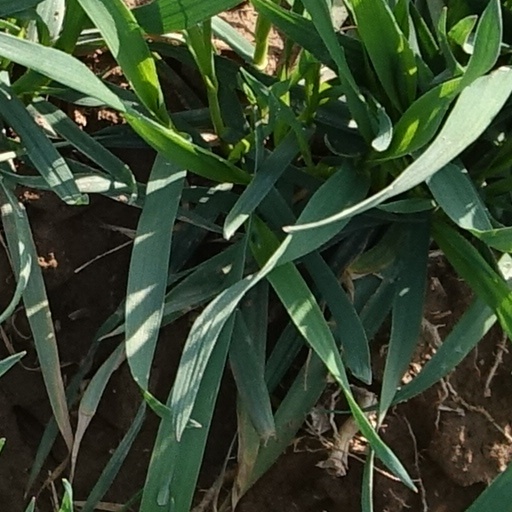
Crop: wheat